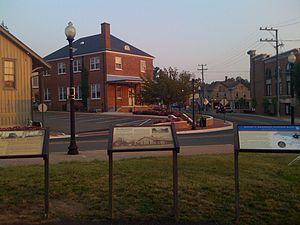
Herndon est une ville du Fairfax en Virginie aux États-Unis.